Bala Town F.C.

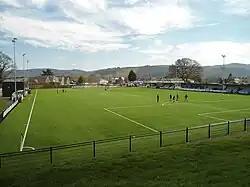
A view of Maes Tegid from the corner

Bala Town secured European football for the first time in their history after a John Irving goal in the 89th minute was enough to see off Port Talbot Town 2–1 to ensure the Lakesiders a European place. Bala Town were drawn against Estonian outfit Levadia Tallinn in the Europa League first qualifying round but after winning the home leg 1–0, they lost 3–1 in the reverse fixture in Tallinn and were eliminated. In the 2014–15 season, the Lakesiders finished second, their highest ever league position, thus qualifying for the 2015–16 UEFA Europa League. Bala Town missed out the opportunity of playing Turkish giants Trabzonspor in the 2015–16 Europa League after losing on aggregate to FC Differdange 03 after falling victim to an injury time Differdange goal, however Bala maintained a proud record of a 100% win percentage at "home", playing at Rhyl's Belle Vue stadium due to UEFA stadium requirements on both occasions, in Europe.